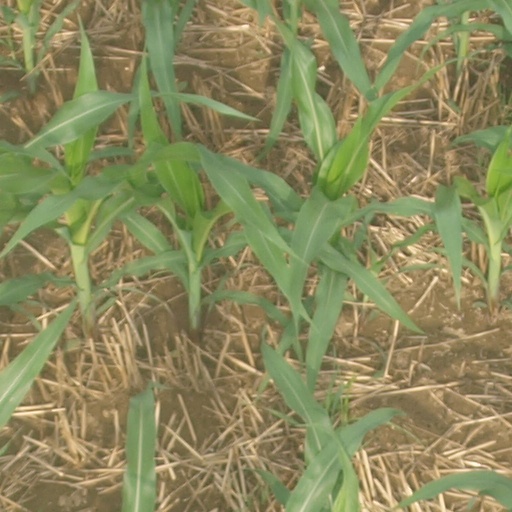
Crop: maize; corn